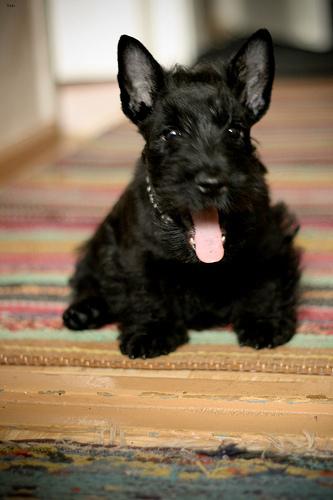
Breed: scottish terrier